Oasis-class cruise ship

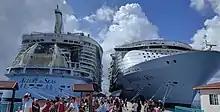
"Allure of the Seas" (left) and "Harmony of the Seas" (right) docked next to each other in Philipsburg, Sint Maarten

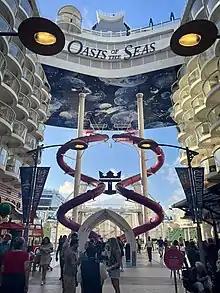
The "Oasis of the Seas" Boardwalk

"Oasis of the Seas", the first vessel of the class, was ordered in February 2006 and designed under the name "Project Genesis". Her keel was laid down in December 2007 by STX Europe Turku Shipyard, Finland. The name "Oasis of the Seas" resulted from a competition held in May 2008. and full financing for "Oasis of the Seas" was secured in April 2009. The ship was completed and turned over to Royal Caribbean on 28 October 2009. Two days later, she departed Finland for the United States.